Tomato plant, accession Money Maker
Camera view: vertical (180 deg); turntable rotation: 90 degrees
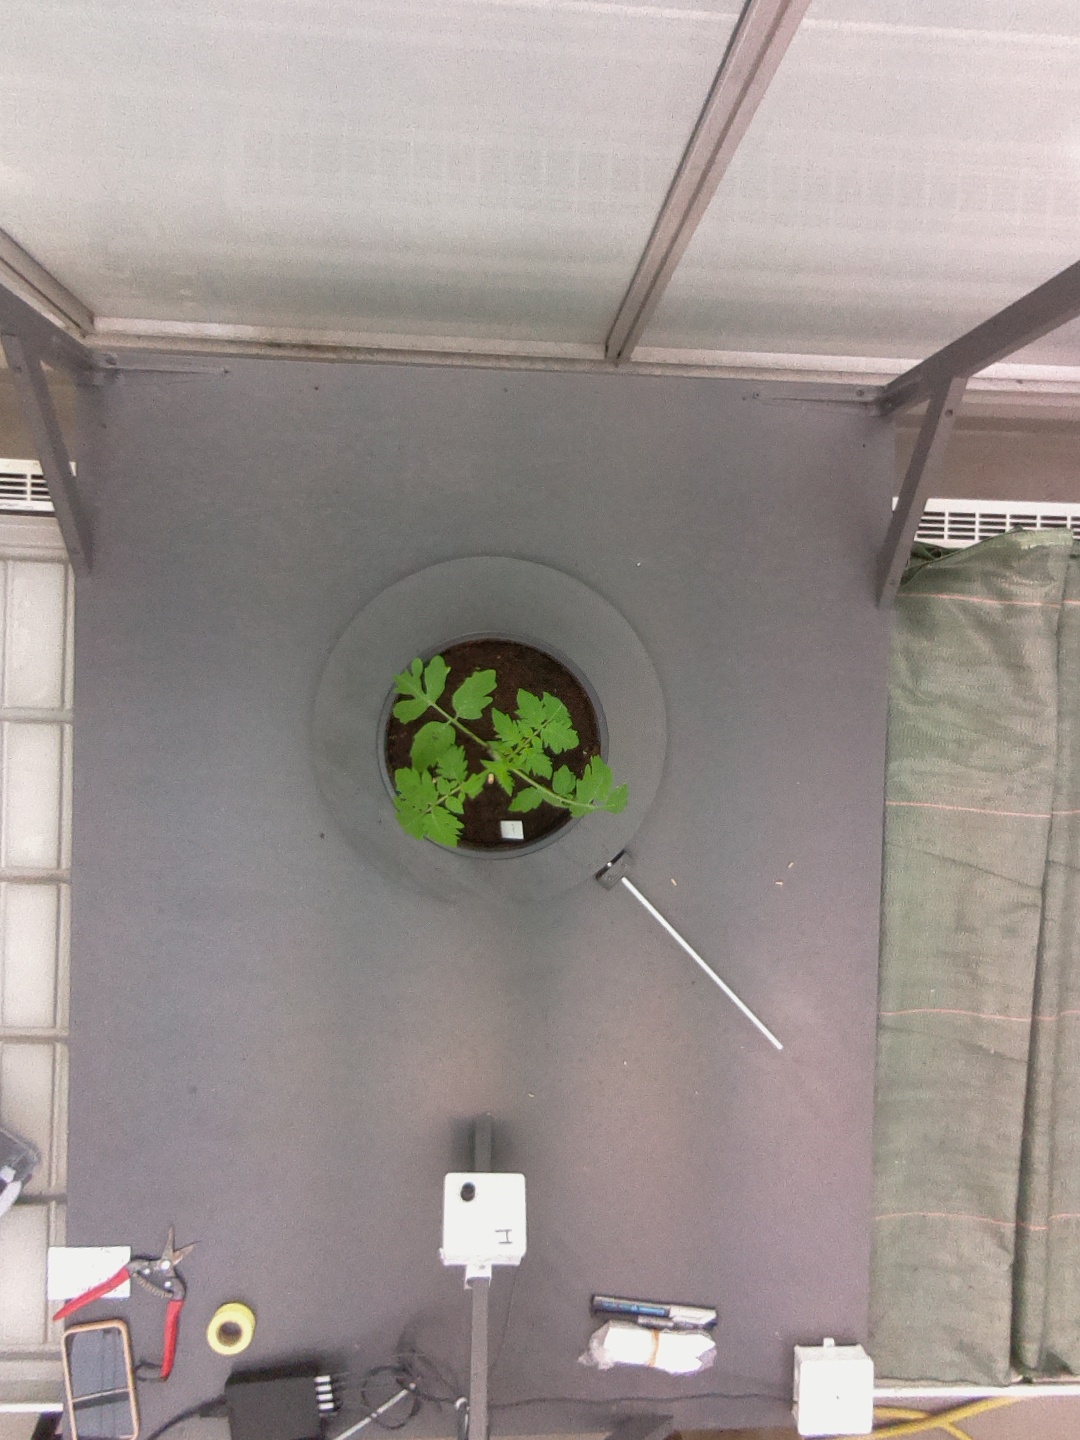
BBCH growth stage 13: 6 of true leaves visible